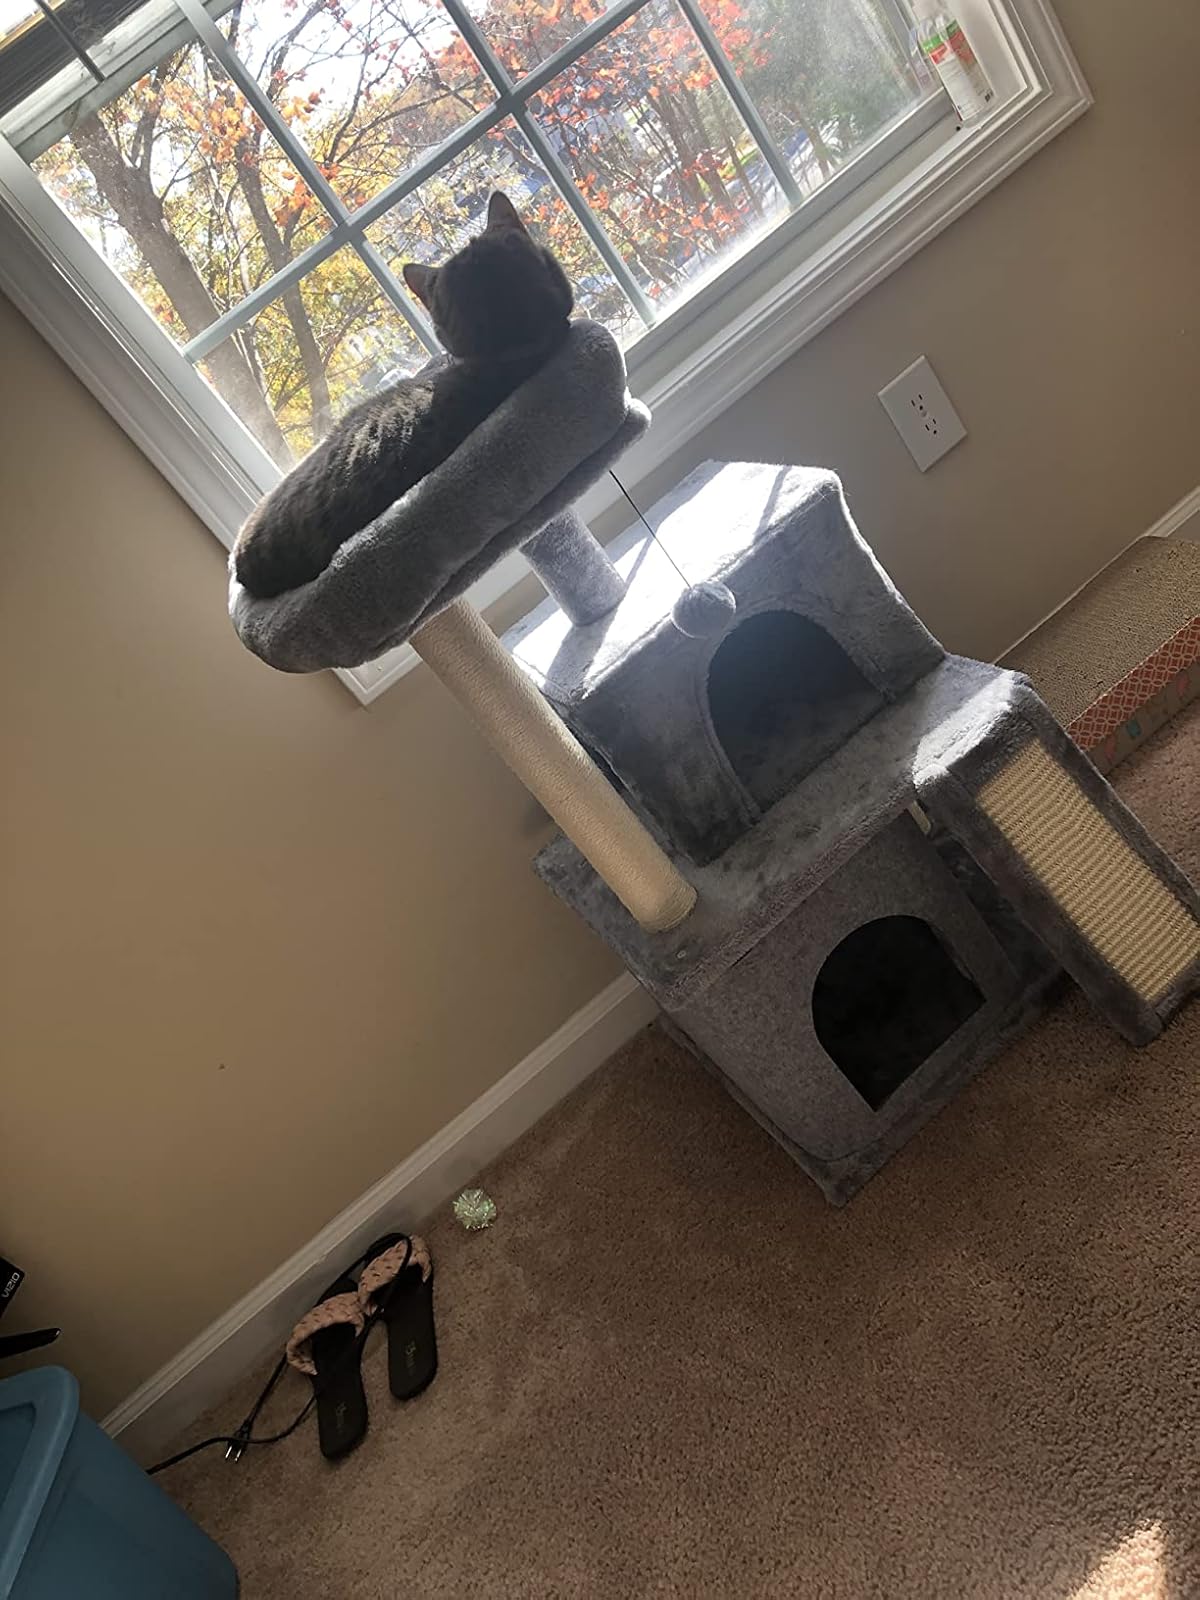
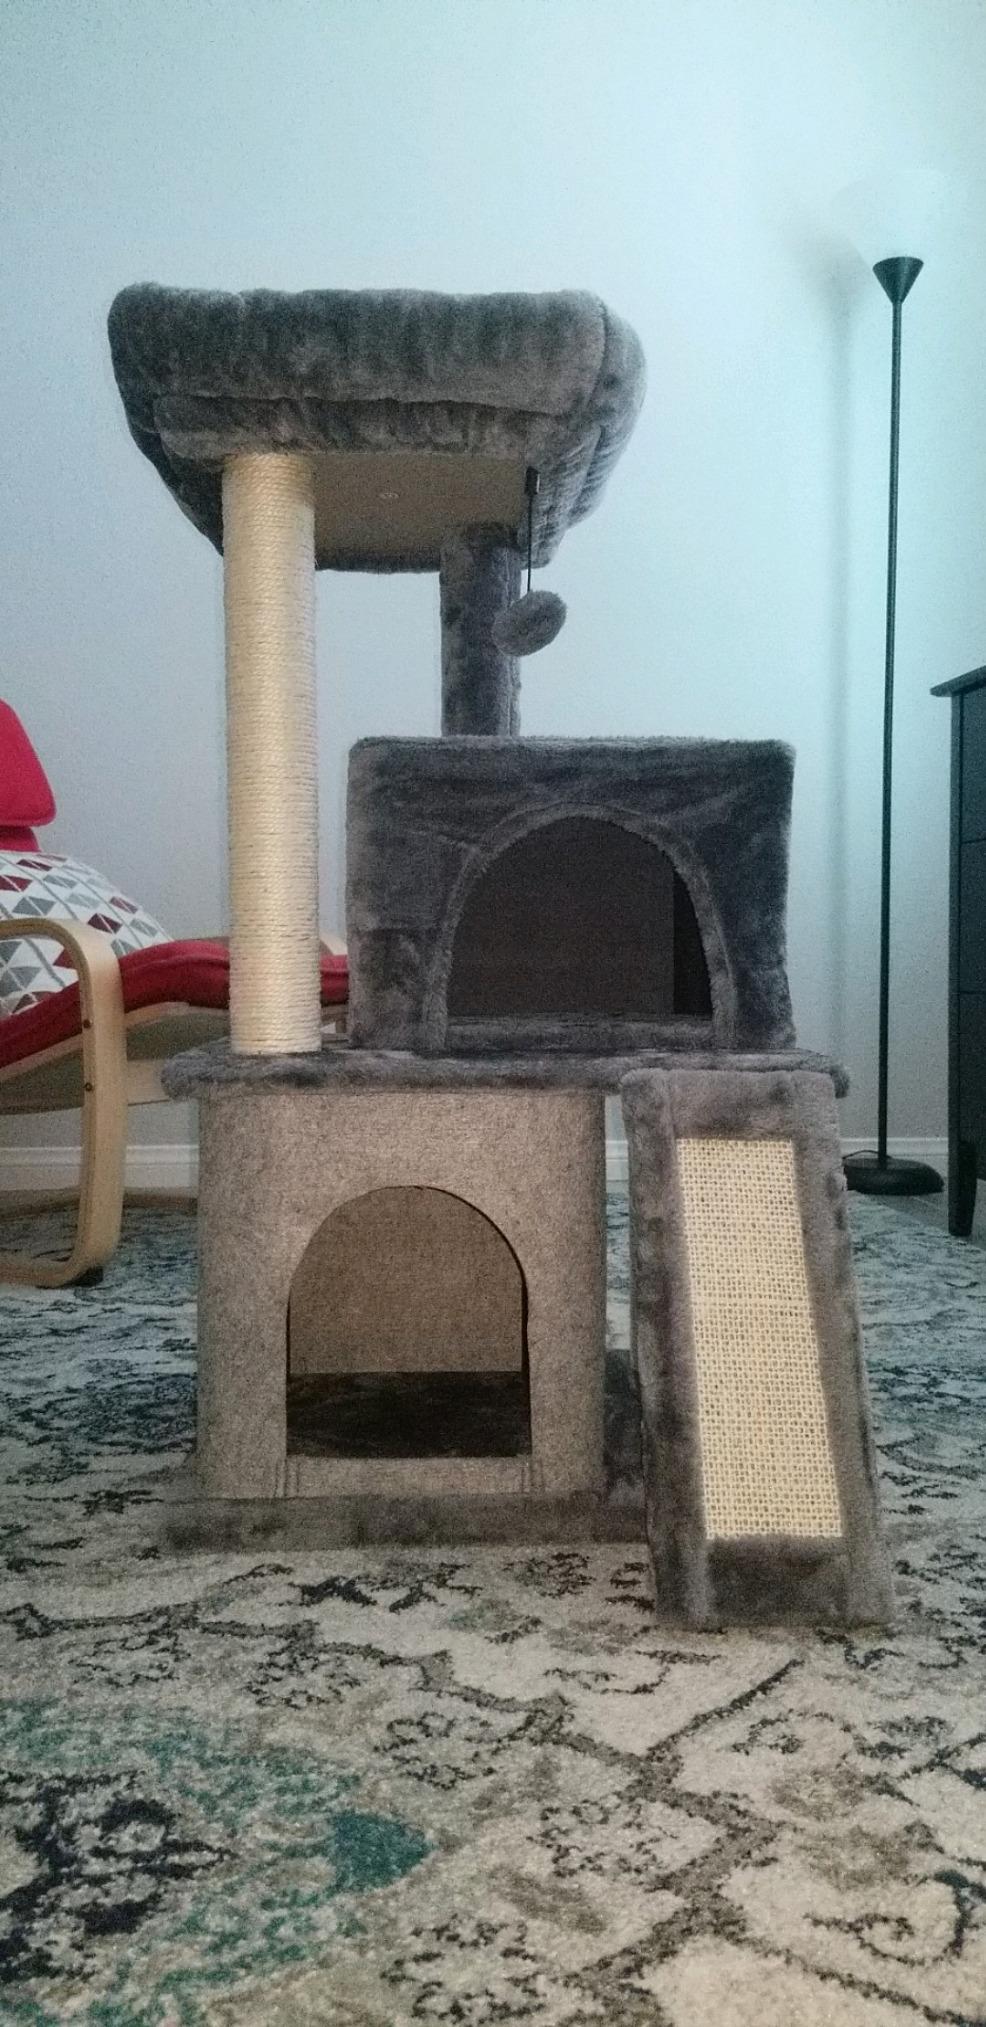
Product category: items_cat tree
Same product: yes